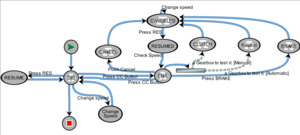
Modèle de test de l'outil de Model-Based Testing MaTeLo
MaTeLo est un outil de Model-based testing développé par l'éditeur All4tec, conçu pour augmenter la couverture des tests en boîte noire et la productivité des équipes, dans des domaines d'application comme l'automobile, les systèmes d'information ou la défense par exemple.